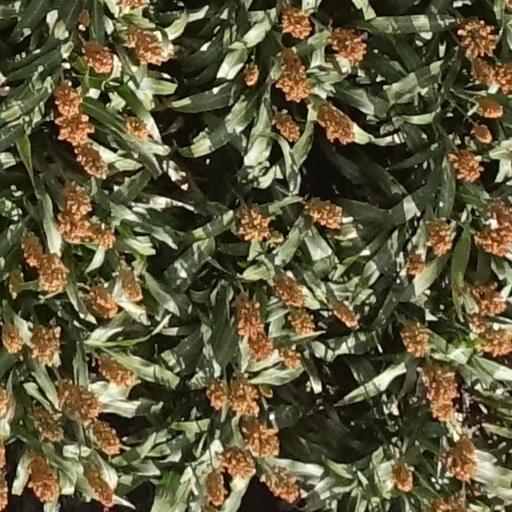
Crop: sorghum